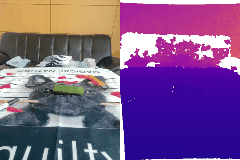
Label: cucumber